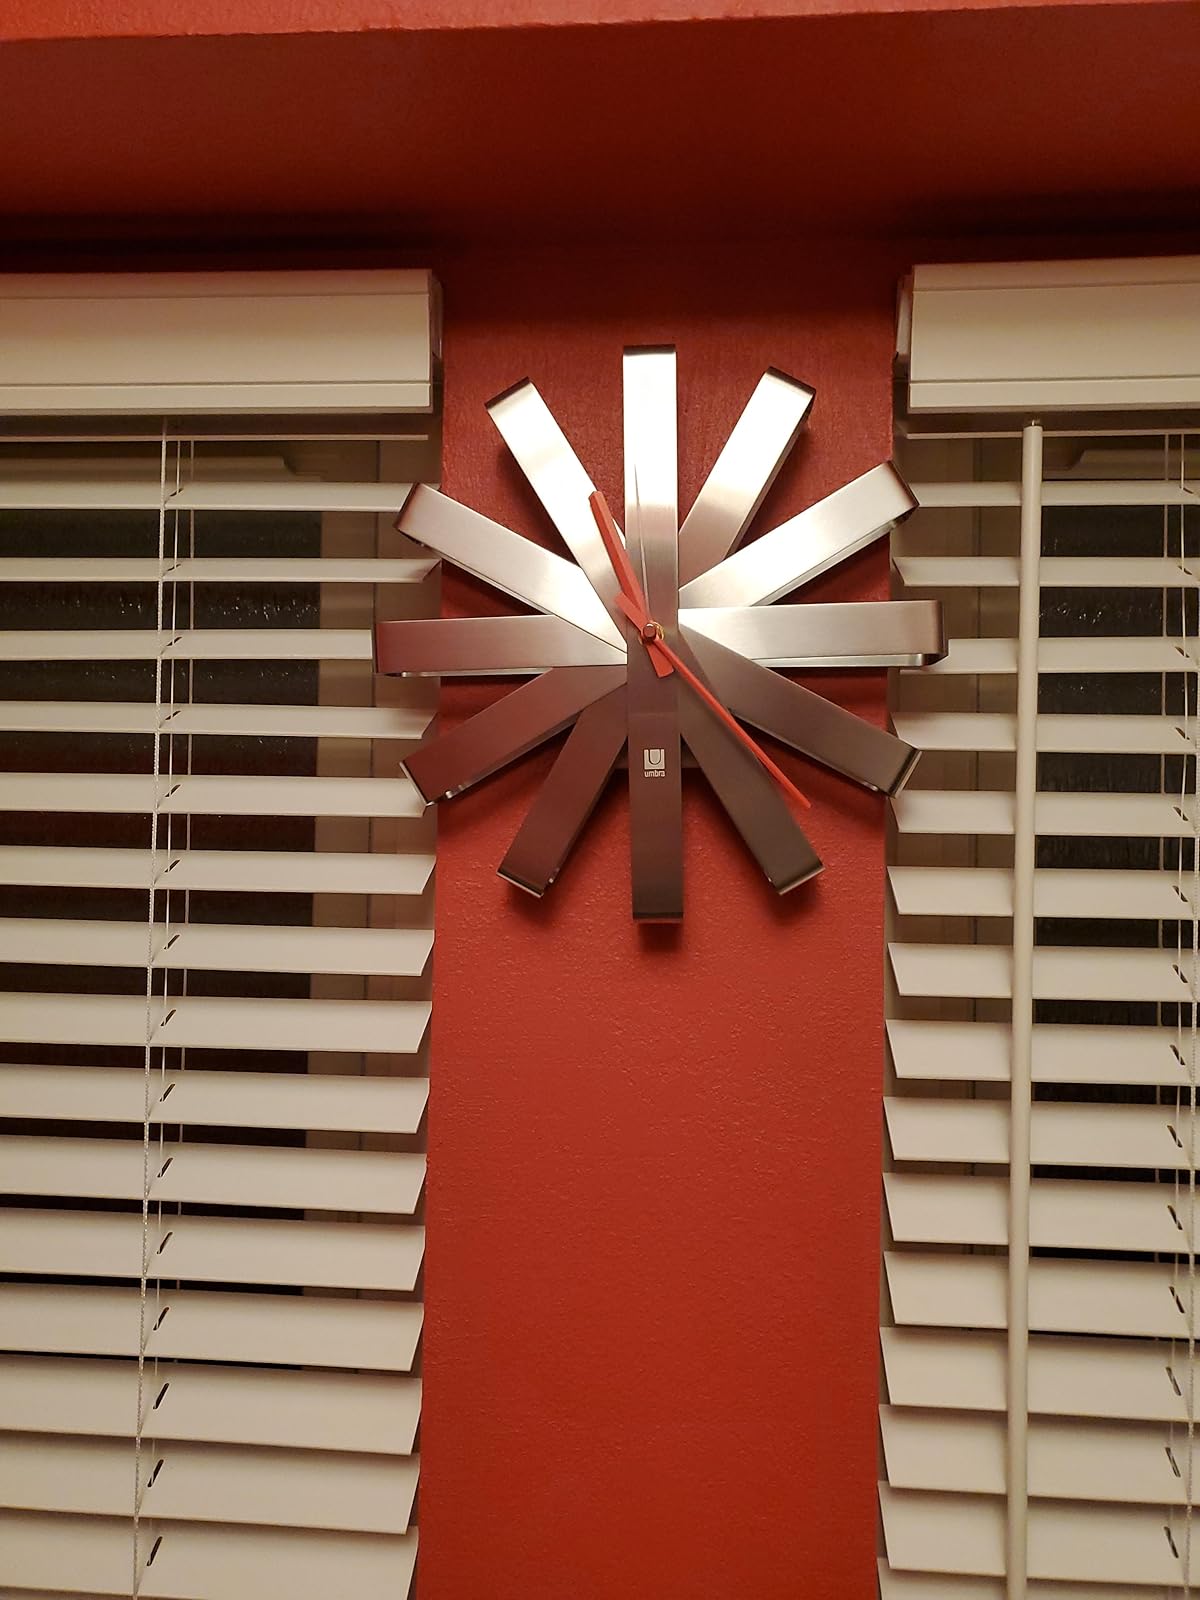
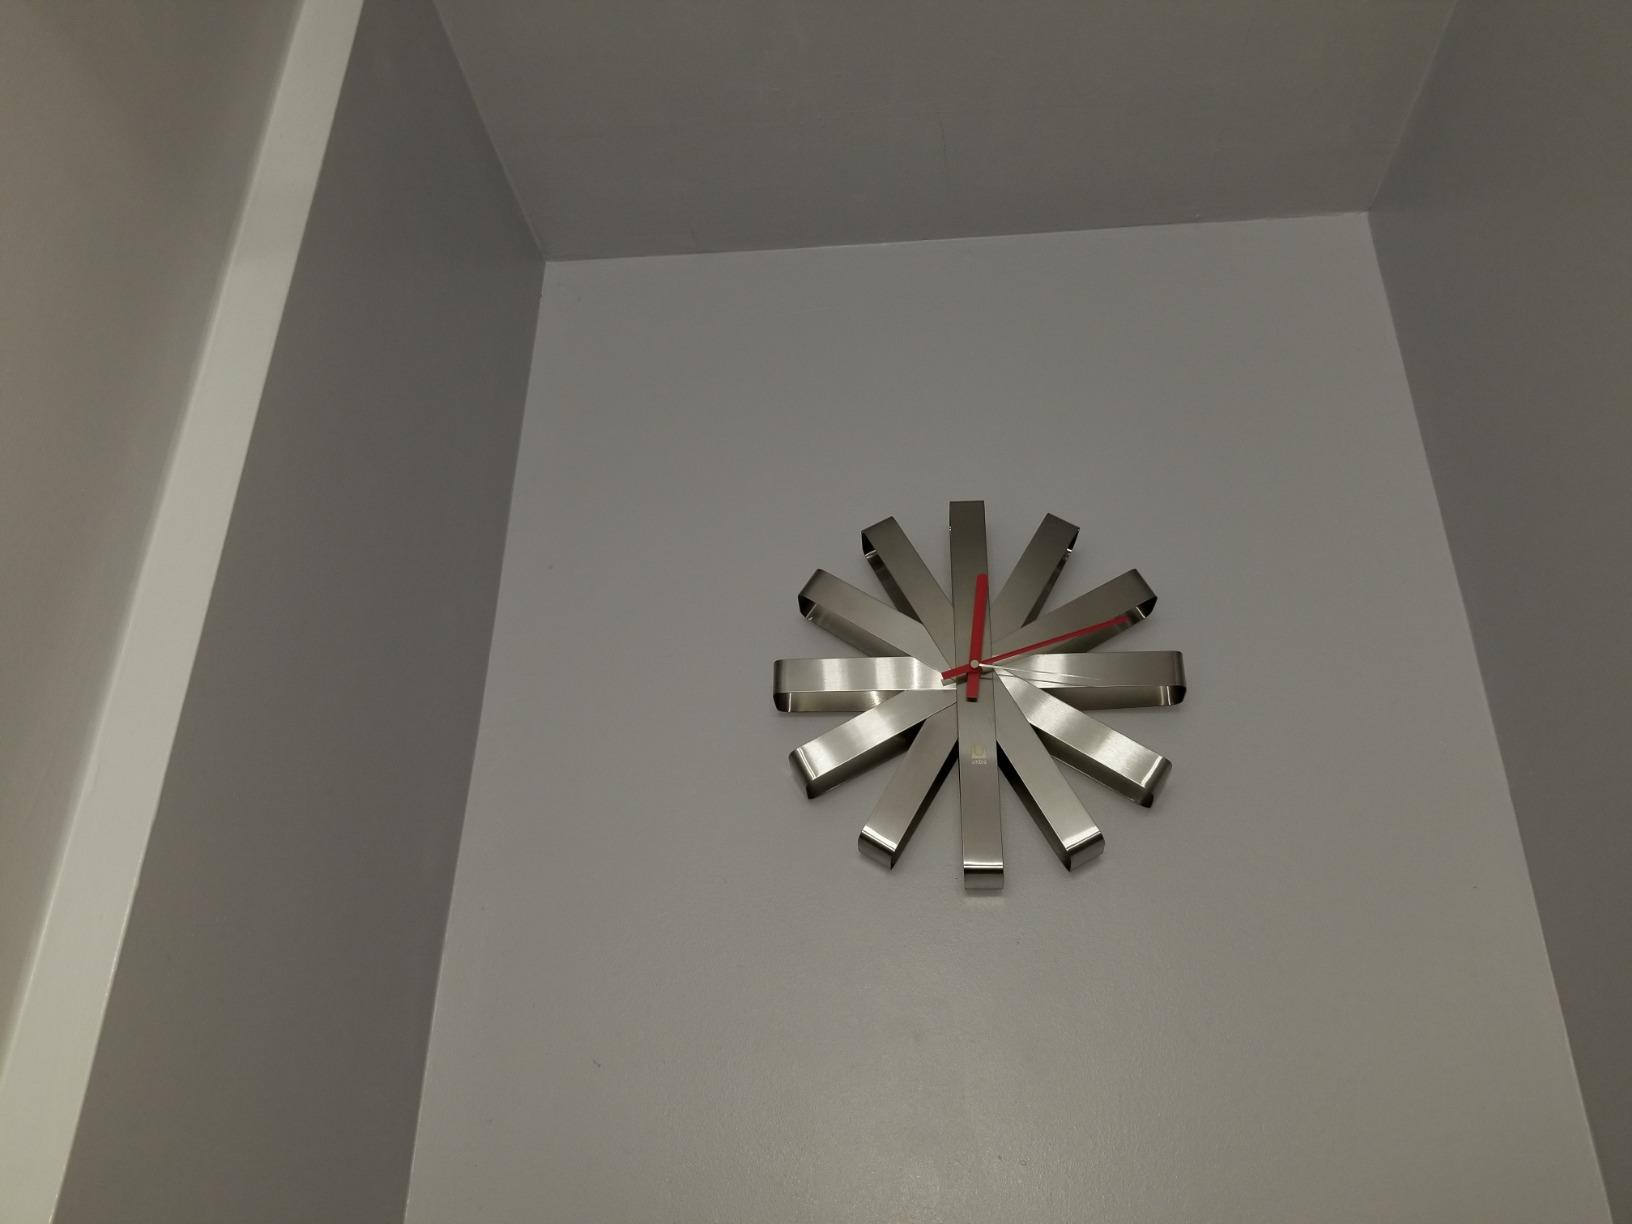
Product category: clock
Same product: yes